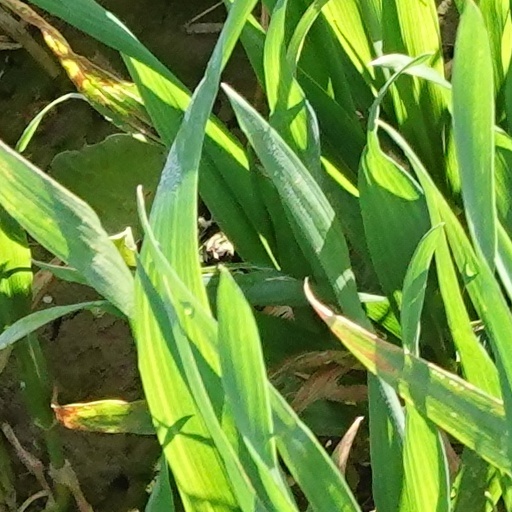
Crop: wheat